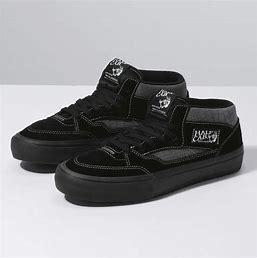
Brand: Vans
Model: Skate Skate